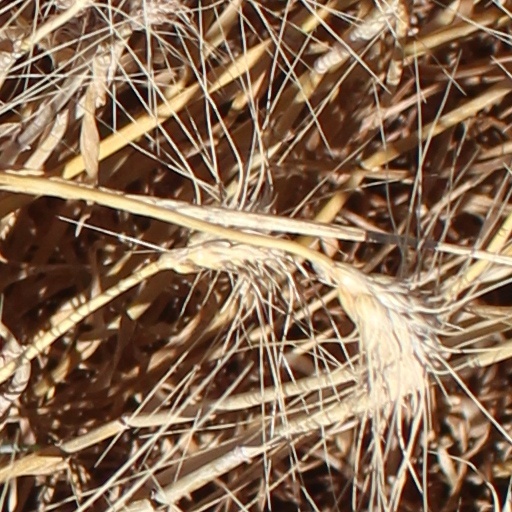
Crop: wheat